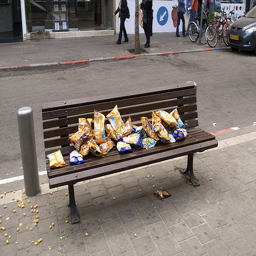
A city bench with bags of snacks on it
A bench with multiple bags of chips on top.
The bench is full of various bags of chips.
Many bags of chips are on a bench.
A street bench with a pile of chip bags on it.